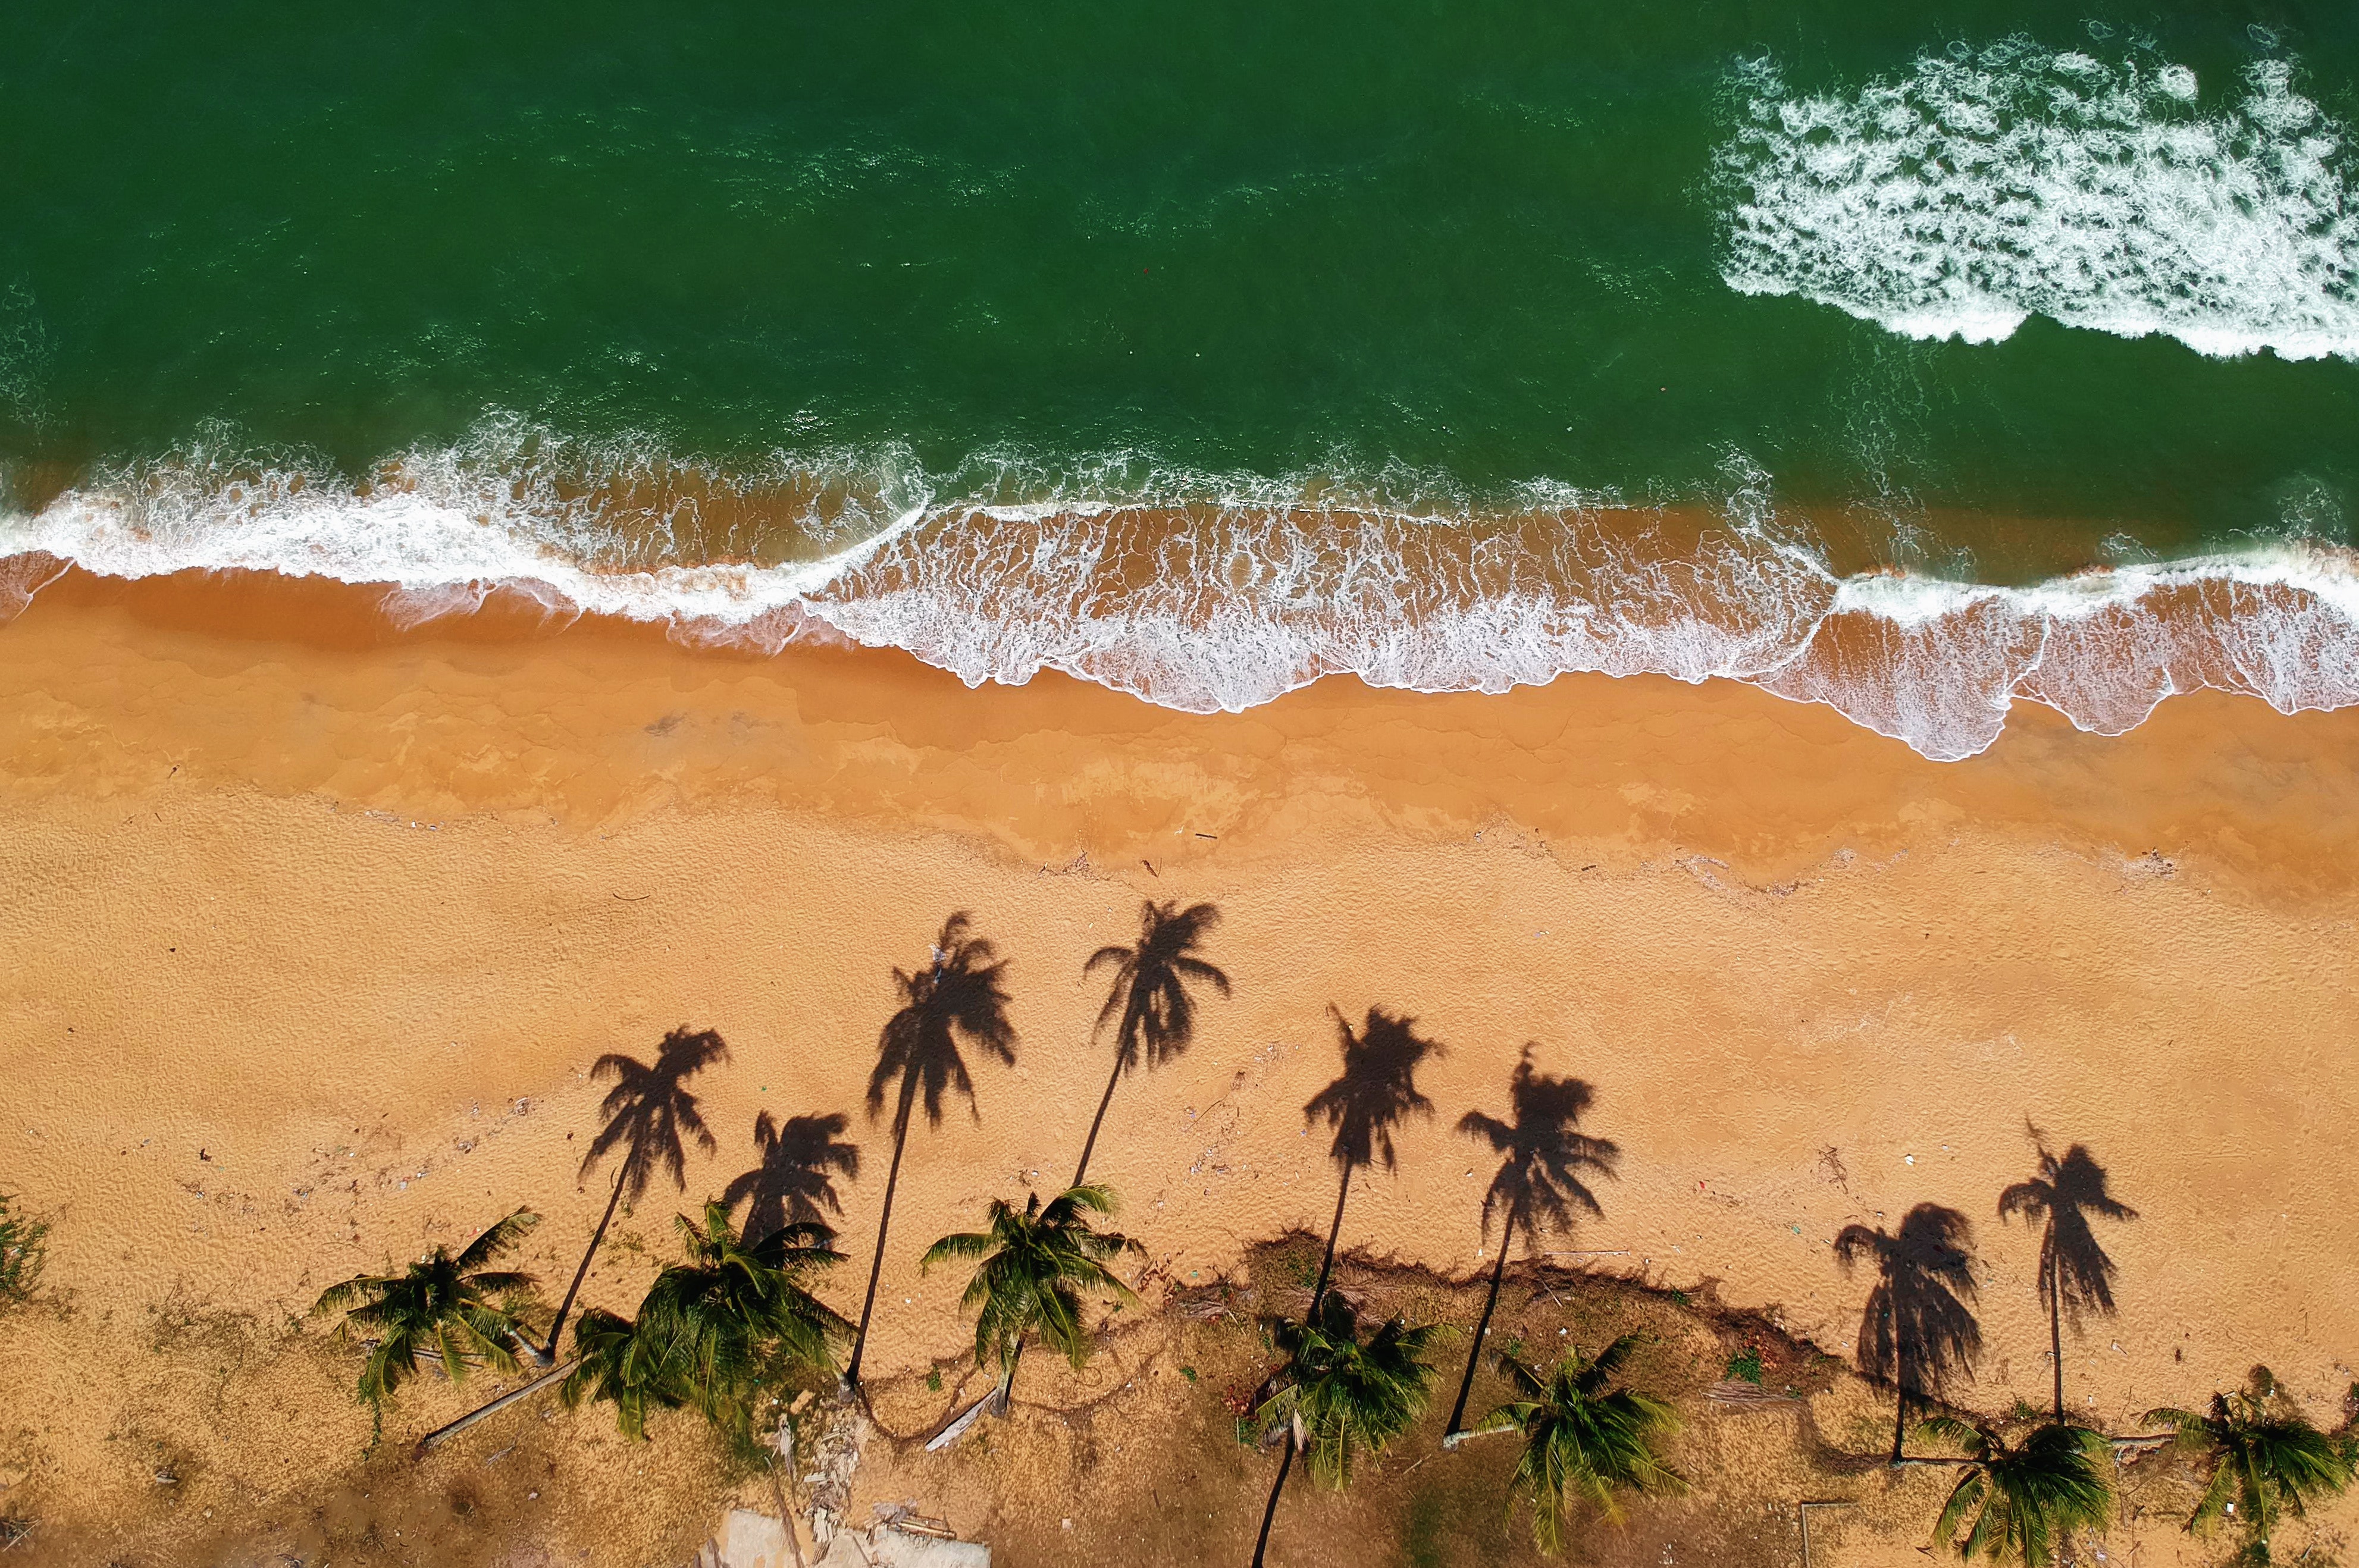
landscape, plant, palm tree